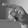
ASL letter: P